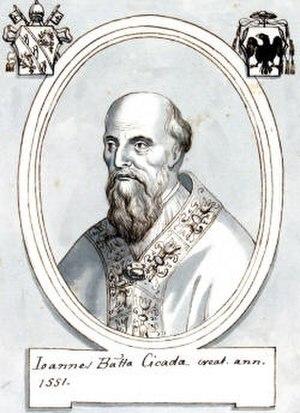
Giovanni Battista Cicala est un cardinal génois du XVIᵉ siècle. Il est aussi appelé Cicada.